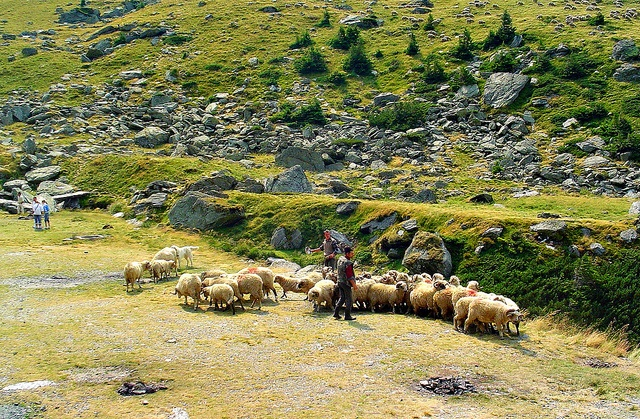
A herd of sheep huddle together on a rocky hillside.
a bunch of sheep that are out in a field
The people are herding the sheep in the hills.
A herd of sheep with a  man standing next to them.
Two men stand with a herd of sheep on rocky, grassy terrain.